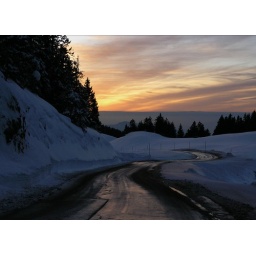
It's the road on the Semnoz - a big mountain with a fantastic view over the france alps near Annecy.